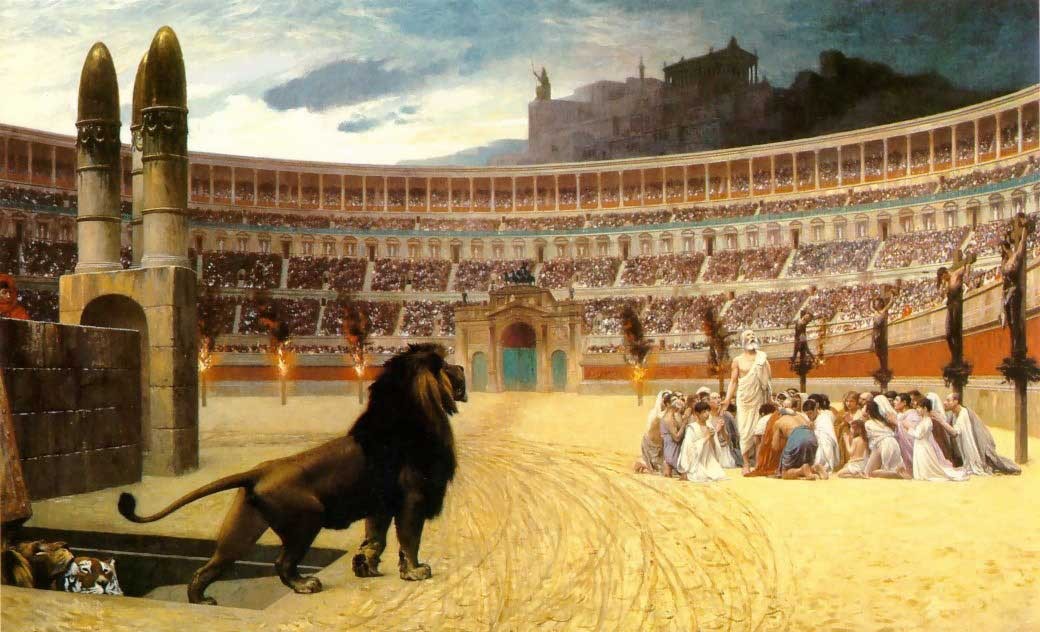
Landmark: Roman Colosseum